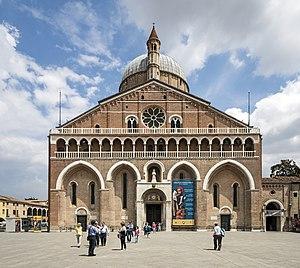
Les propriétés du Saint-Siège sont régies par les accords du Latran, signés avec le Royaume d'Italie. Bien que faisant partie du territoire italien, certaines d'entre elles jouissent de l'extraterritorialité. Cet article recense ces propriétés.
La basilique Saint-Antoine de Padoue est la deuxième plus grande église de la ville de Padoue en Italie et la plus visitée. Elle n'est néanmoins pas la cathédrale padouane, titre qui revient au Dôme de Padoue. La place proche accueille la statue du Gattamelata, œuvre de Donatello. Ce dernier réalisa également dans l'église le maître-autel, la barrière du chœur et un crucifix. Elle est dédiée à saint Antoine de Padoue ou Lisbonne, un frère franciscain portugais du XIIIᵉ siècle, docteur de l'Église.
Padoue est une ville italienne de la région de la Vénétie, située au nord de la péninsule dans la plaine du Pô, à 40 kilomètres de Venise, sur la rivière Bacchiglione.